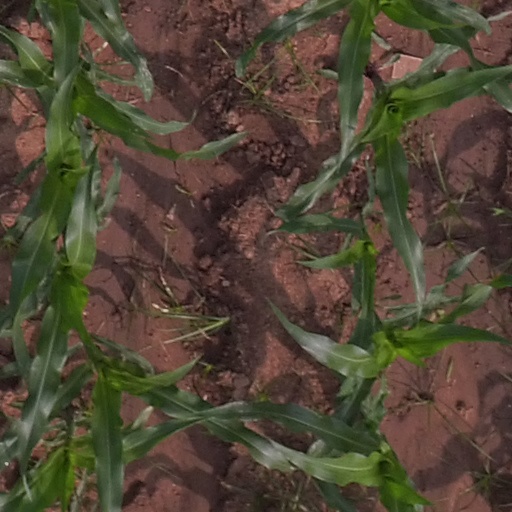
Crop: maize; corn